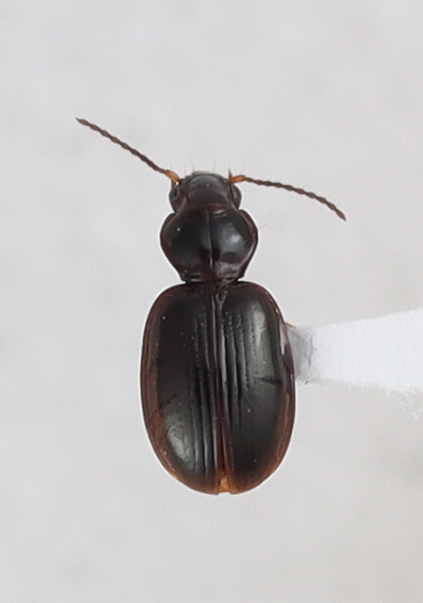
Scientific name: Mecyclothorax konanus
Plot: 14
Trap: S
Collected: 20220629